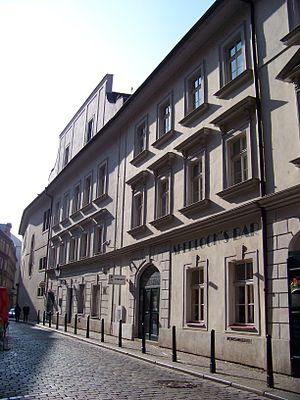
Les Archives nationales du film est une institution du ministère de la Culture tchèque chargée de l'archivage, la collecte, la recherche et la promotion des œuvres audiovisuelles tchèques tant en Tchéquie qu'à l'étranger. L'institution, fondée en 1943, collabore activement avec différents festivals de cinéma, diffuseurs, écoles de cinéma et d'autres institutions culturelles.